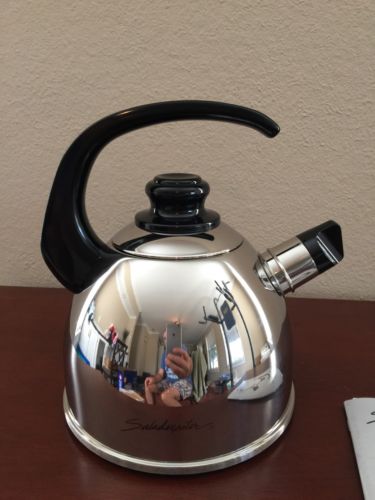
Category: kettle